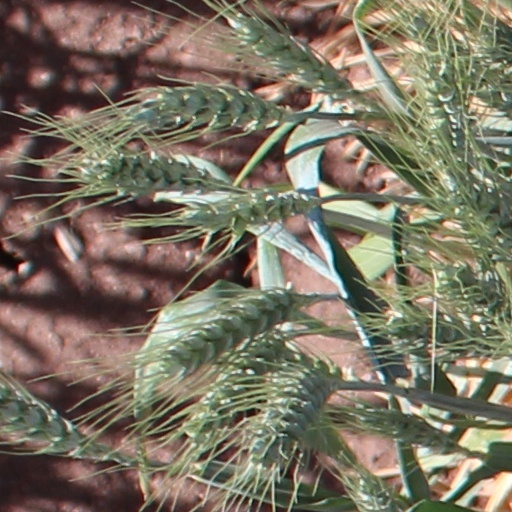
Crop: wheat